Eugene Worley

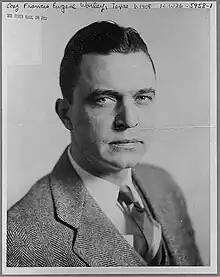
Worley, 1940–1950

Francis Eugene Worley (October 10, 1908 – December 17, 1974) was a United States representative from Texas and later an Associate Judge and Chief Judge of the United States Court of Customs and Patent Appeals.